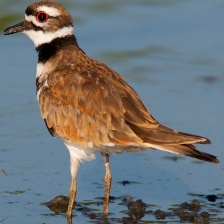
Species: KILLDEAR
Scientific name: CHARADRIUS VOCIFERUS